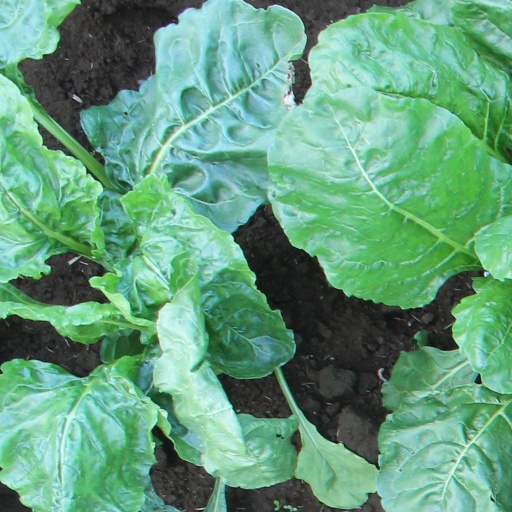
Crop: sugar beet